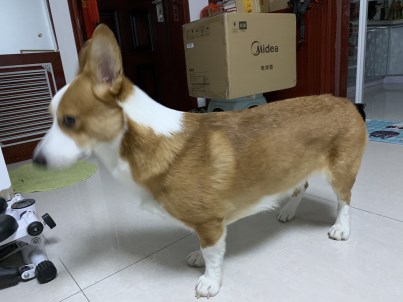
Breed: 2909-n000116-Cardigan